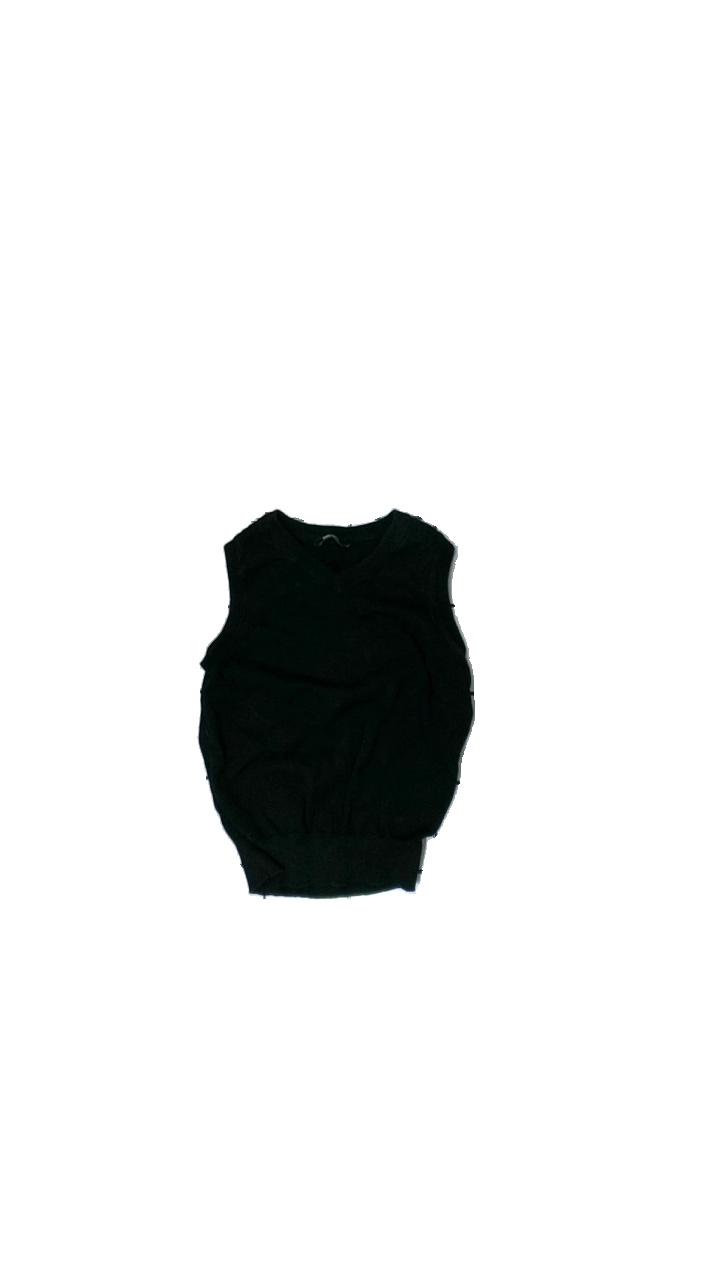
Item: Vest (Children)
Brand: Lindex
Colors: Black
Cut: Regular, V-collar
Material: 100% cotton
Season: All
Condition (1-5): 3
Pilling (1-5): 3
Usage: Reuse
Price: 50-100